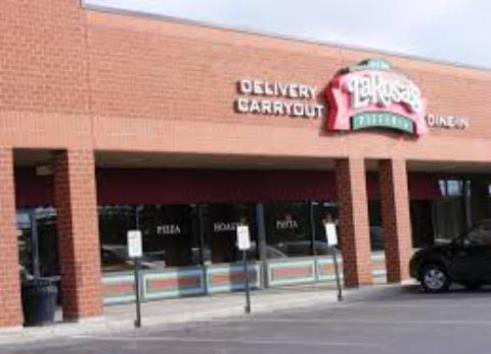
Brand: larosa's pizzeria
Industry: Food